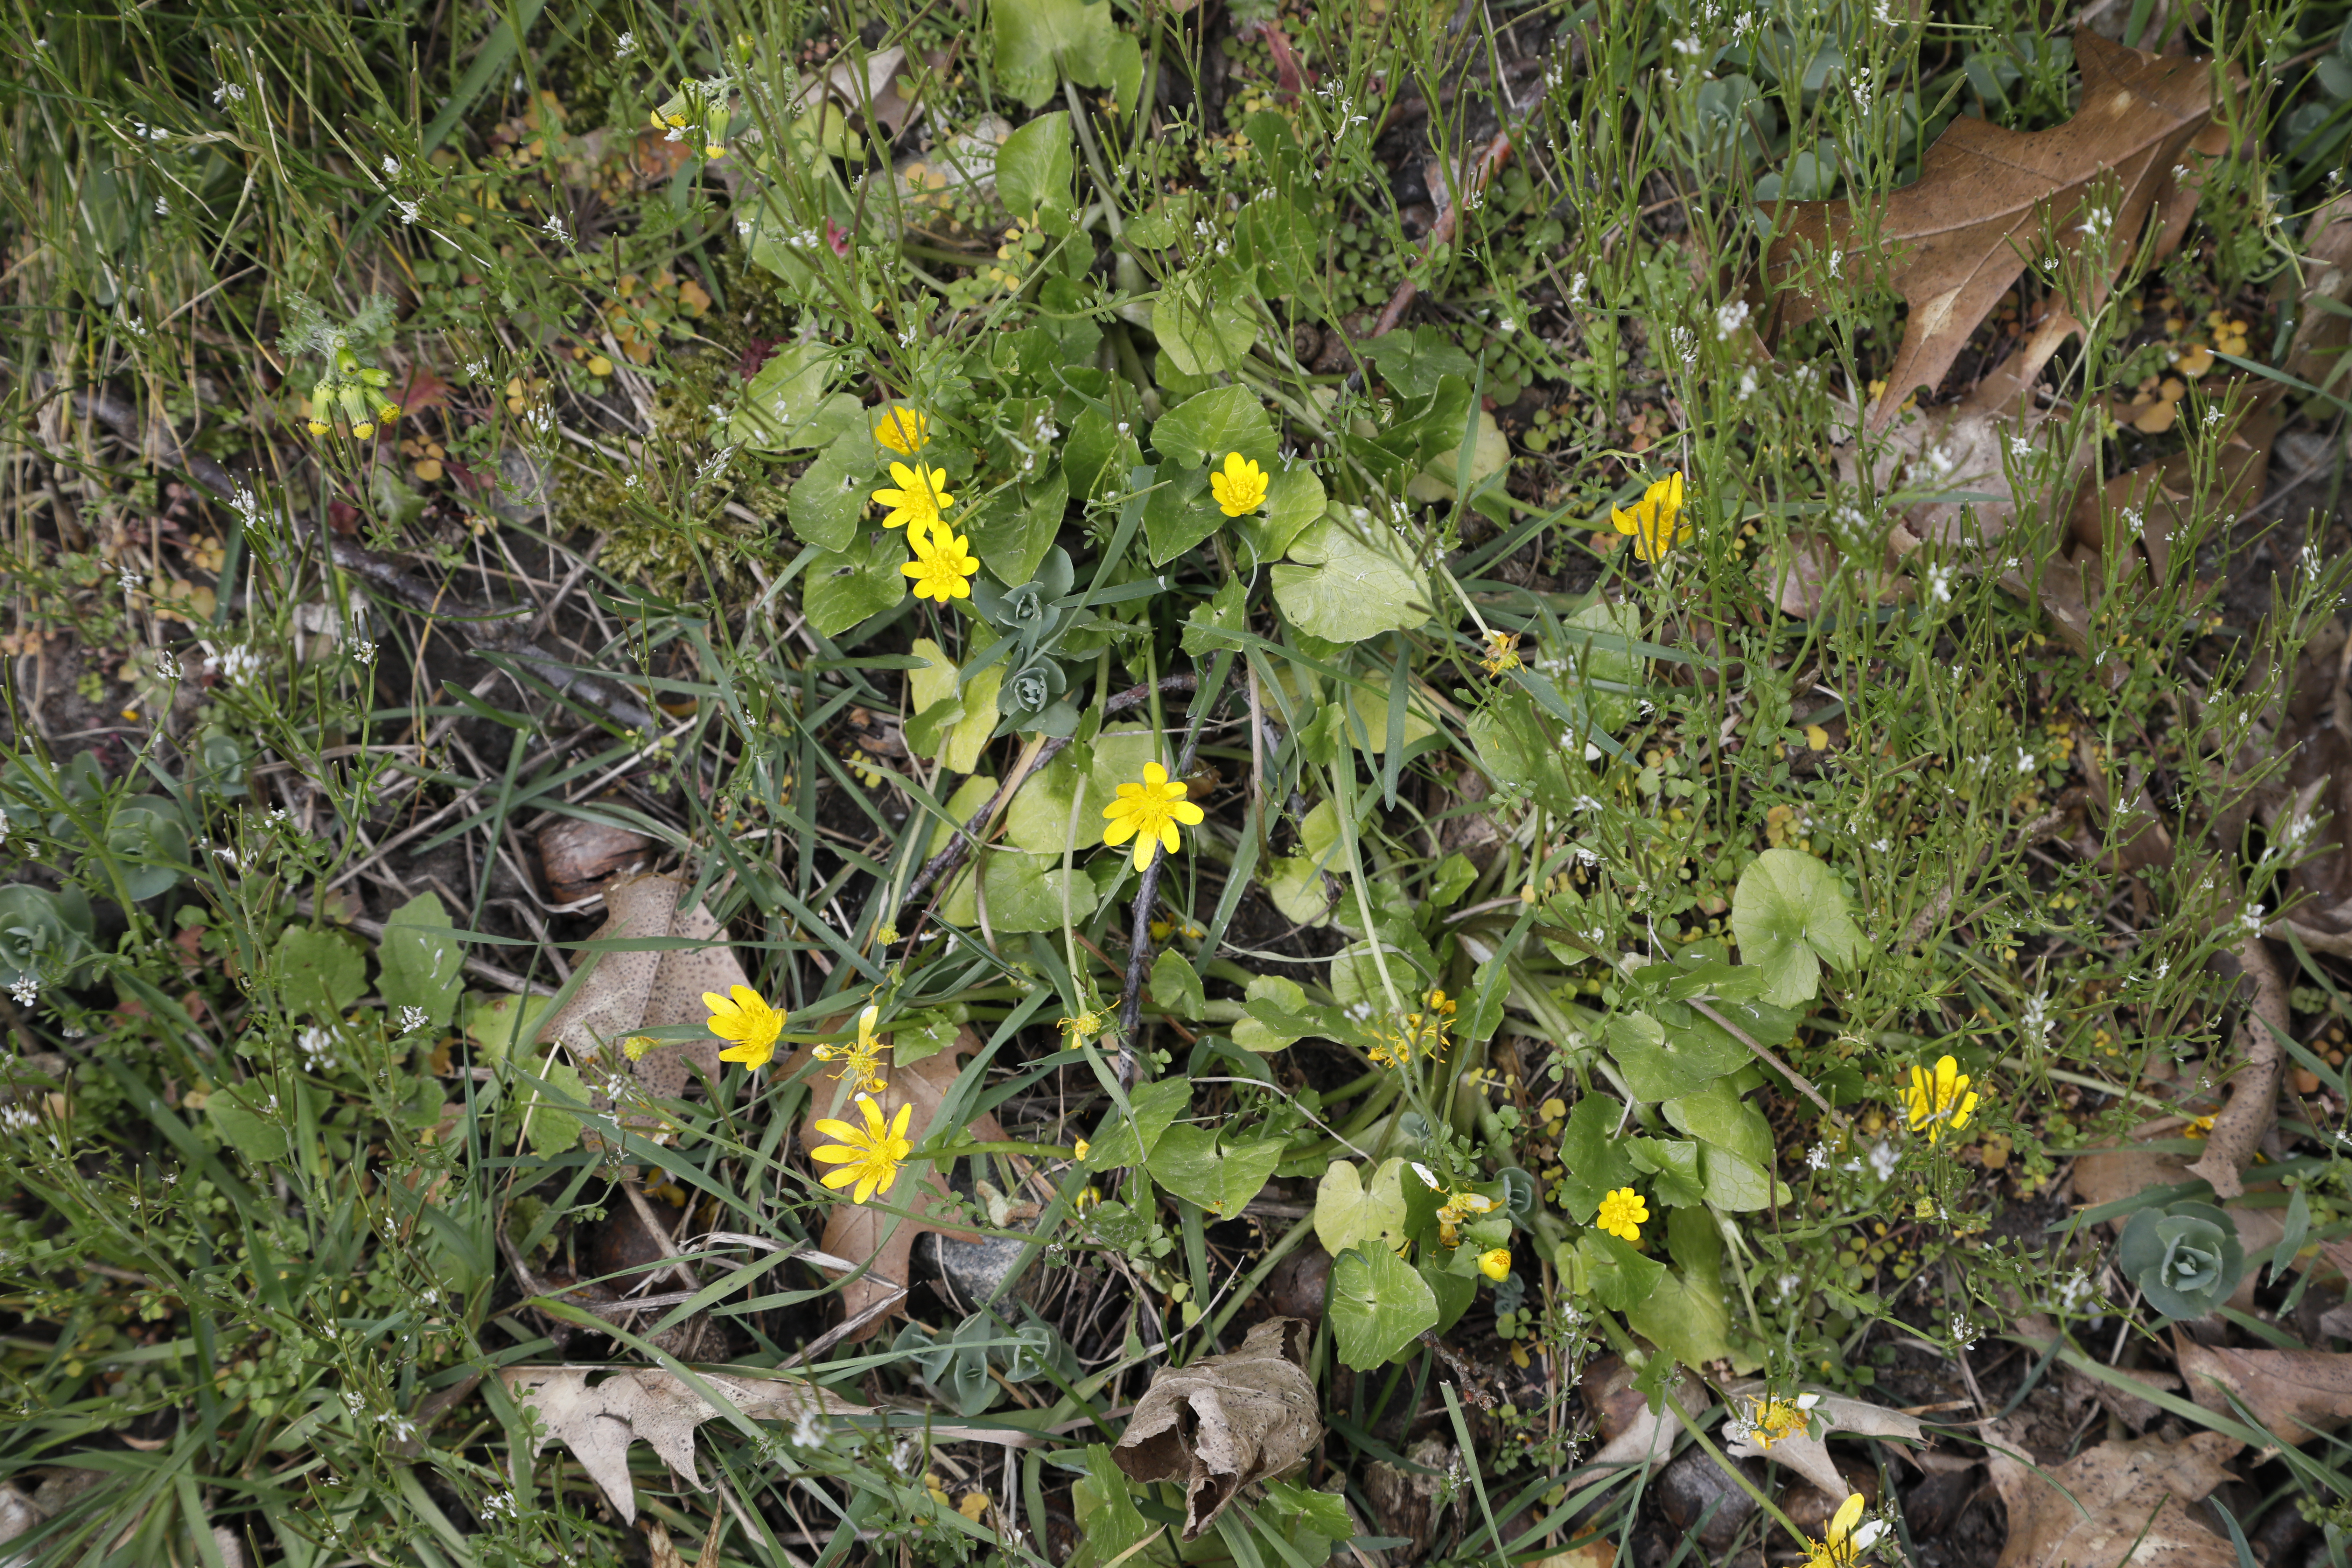
Plant species: Ficaria verna